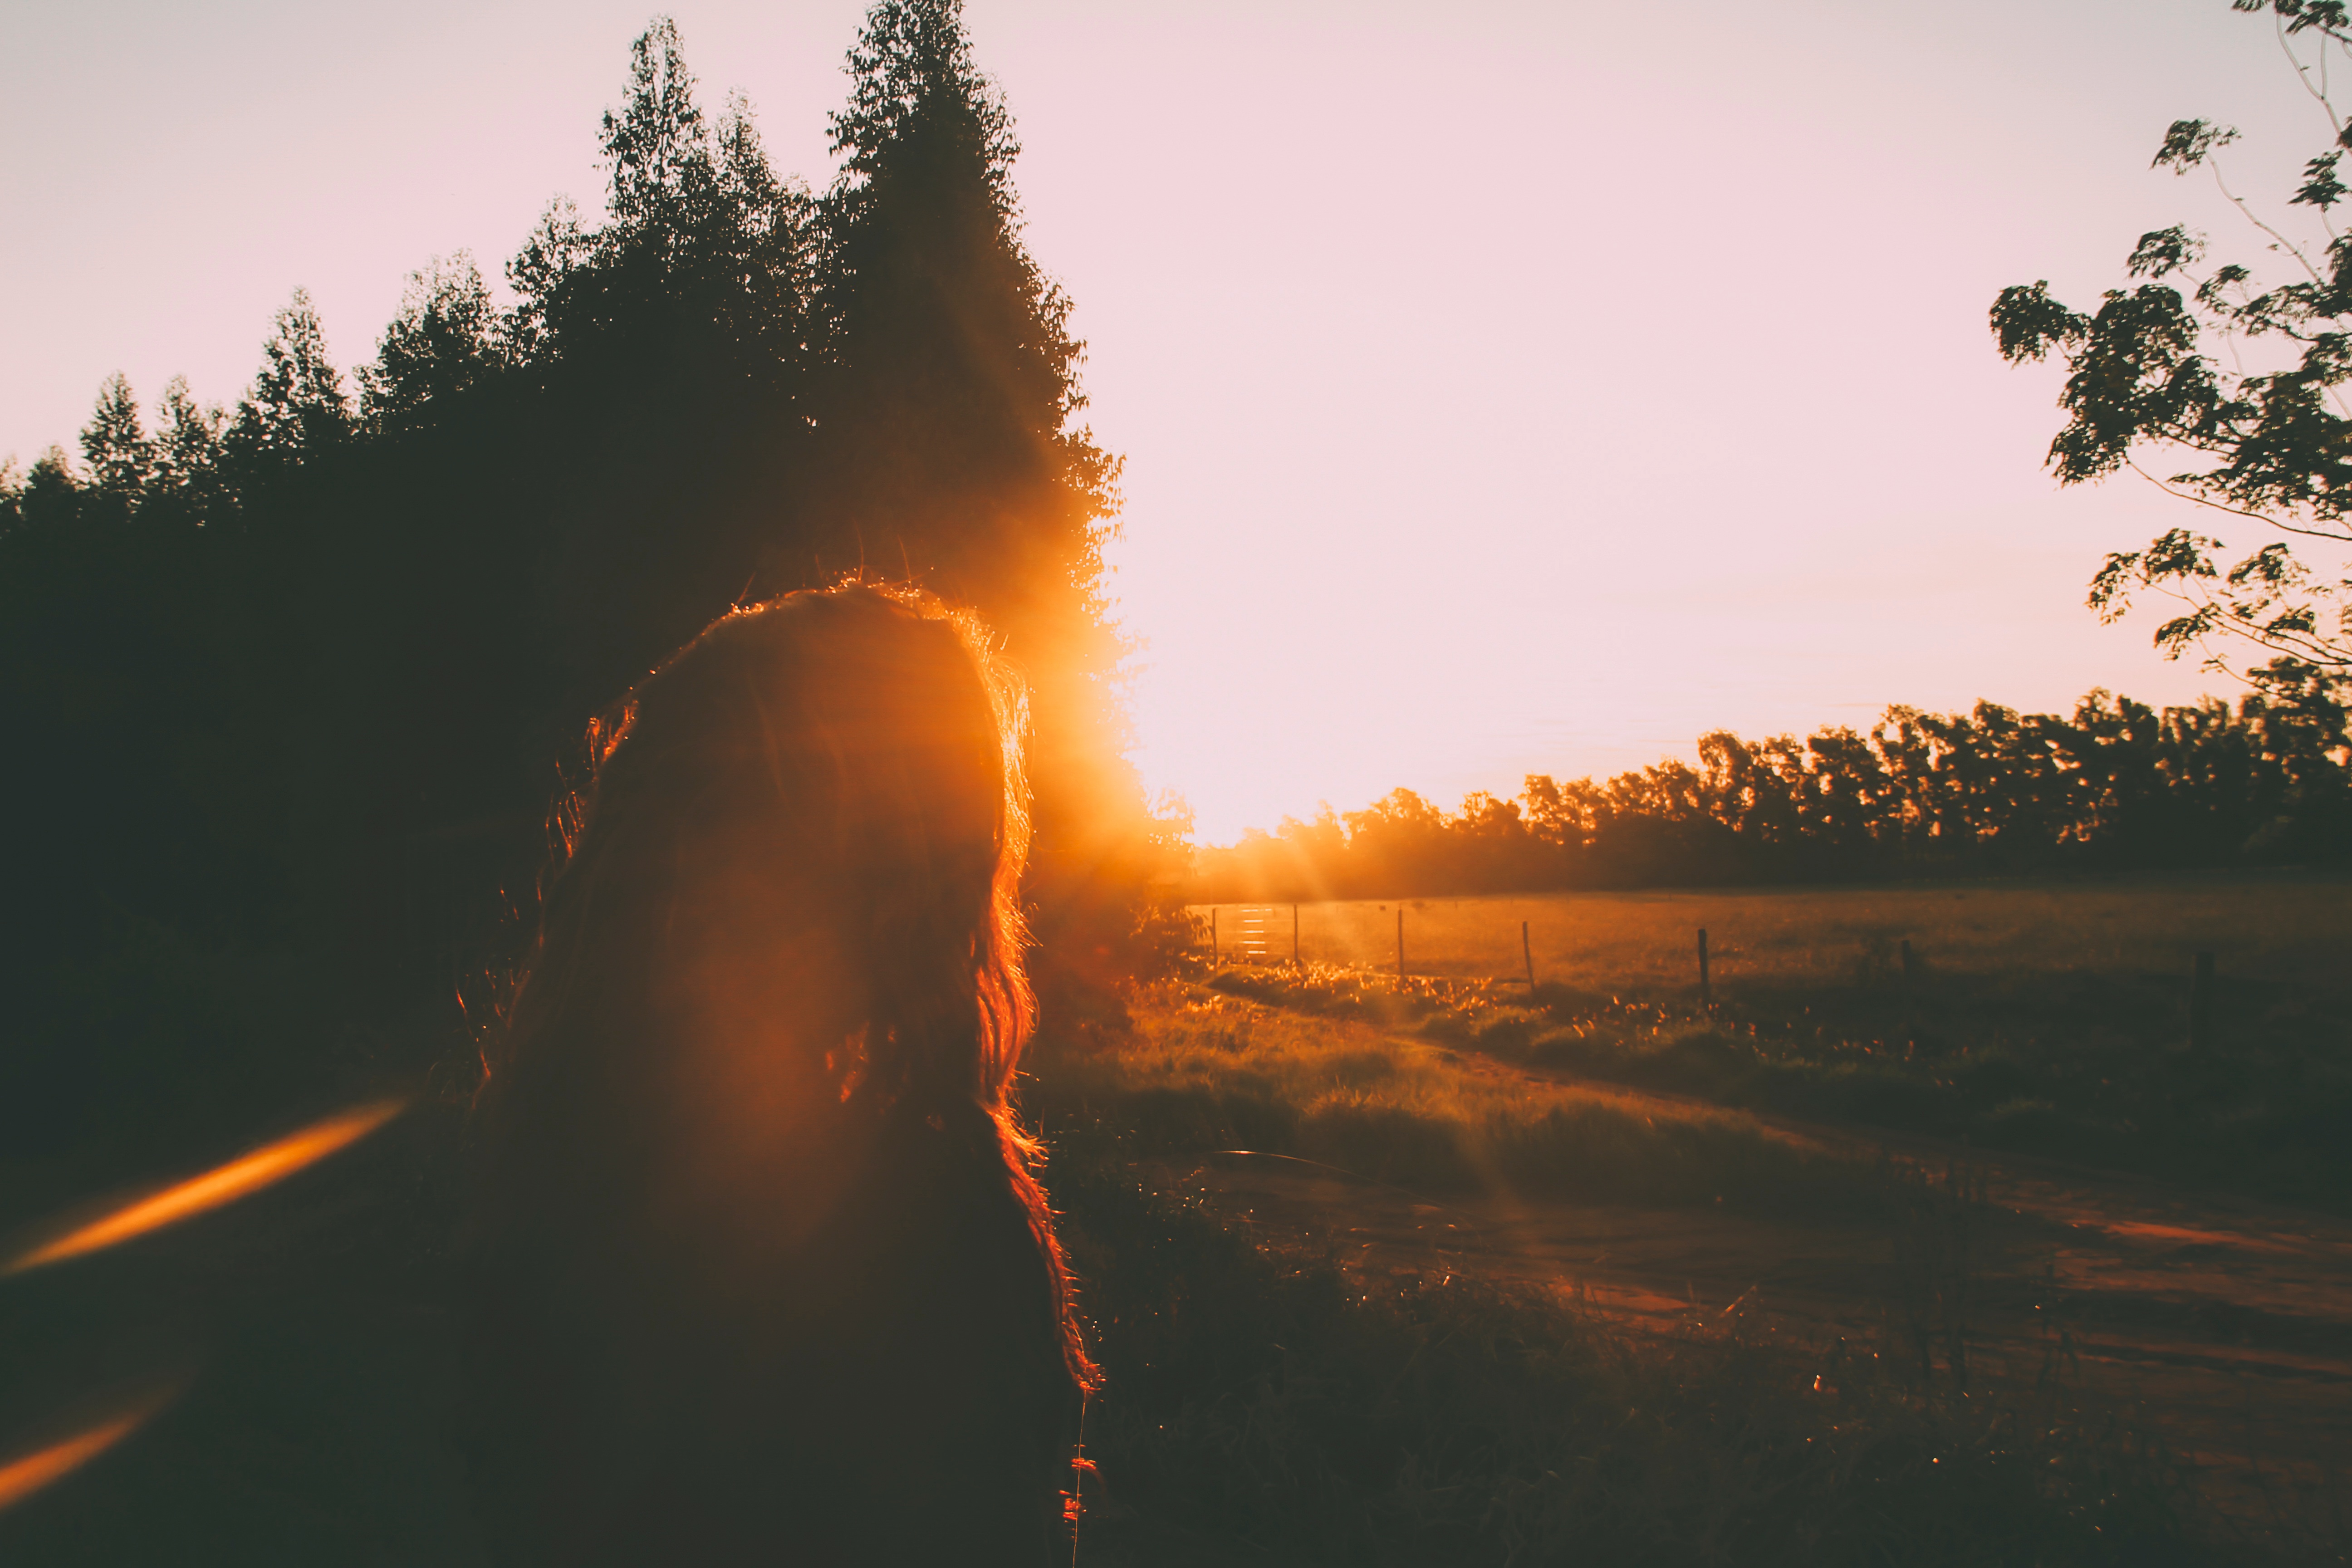
nature, sun, sunrise, sunset, sunlight, morning, dawn, atmosphere, dusk, evening, reflection, fire, atmospheric phenomenon, geological phenomenon